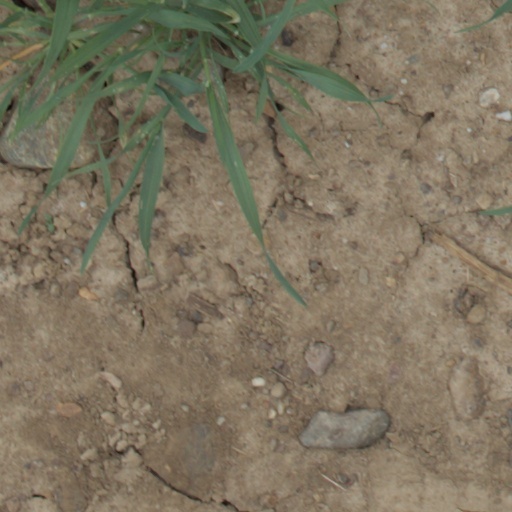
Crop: wheat